Deichstraße

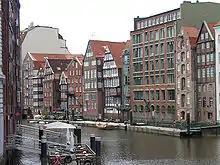
Canal-side view of houses in Deichstraße.

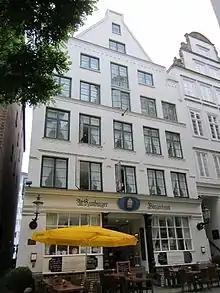
Typical house in the Deichstraße.

Deichstraße (lit. "dike street") is the oldest remaining street in the Altstadt of Hamburg, Germany and a popular visitor attraction in the city.